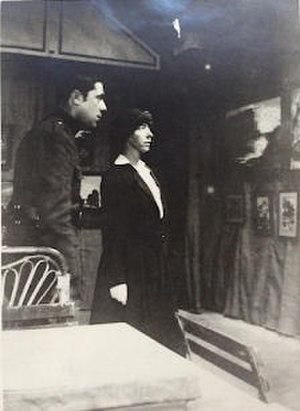
En 1916, exposition de la Section Artistique de l'Armée belge en campagne à La Panne en Belgique.
La Section artistique de l'armée belge en campagne a été fondée le 10 mai 1916 par l'état-major de l'armée belge et comporte un groupe de 26 artistes peintres travaillant sur le front de l'Yser pendant la Première Guerre mondiale à partir de 1916.